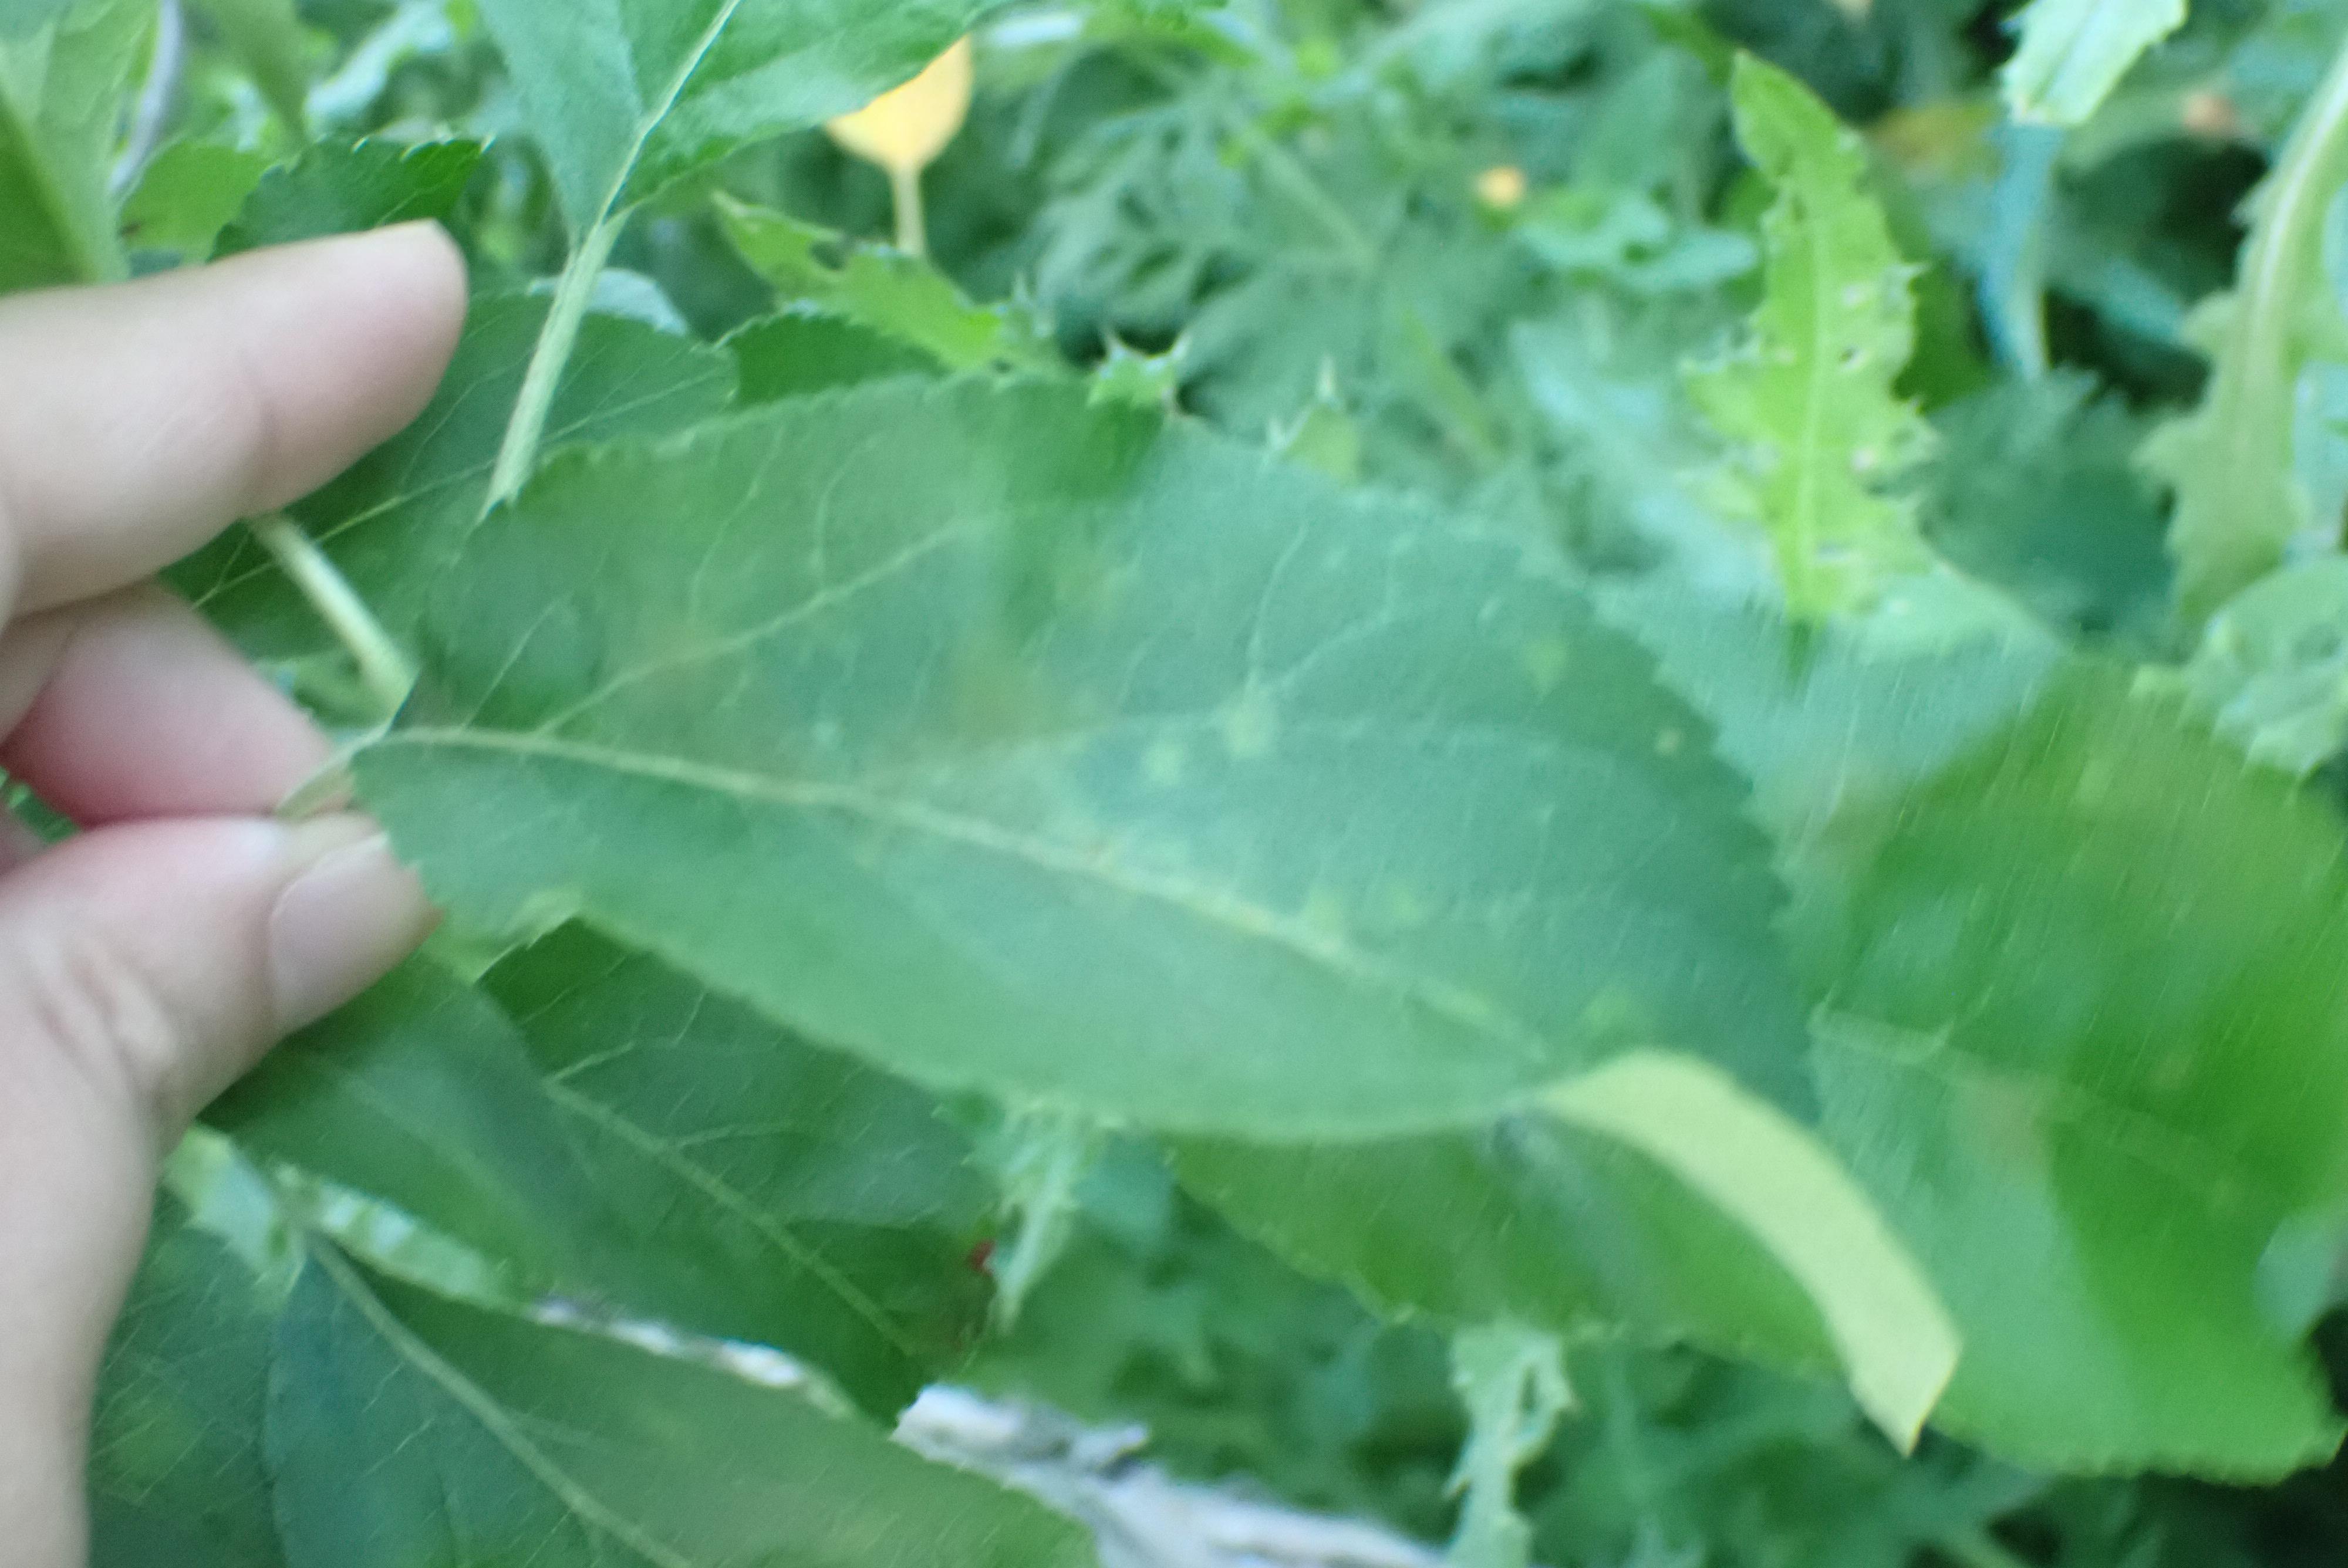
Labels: scab